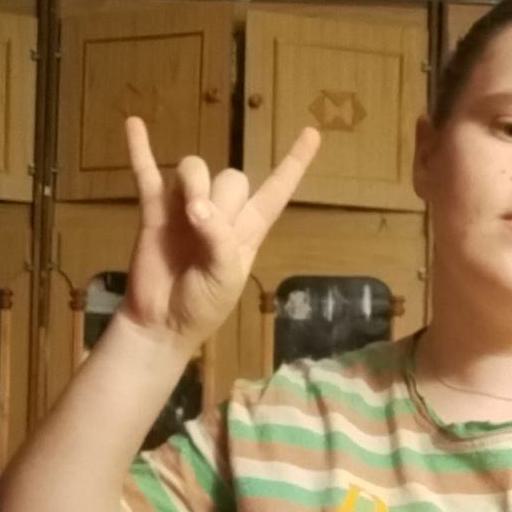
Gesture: rock